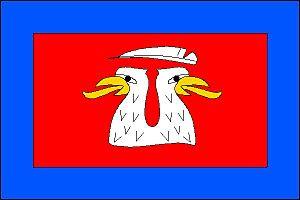
Malé Březno est une commune du district de Most, dans la région d'Ústí nad Labem, en Tchéquie. Sa population s'élevait à 217 habitants en 2018.